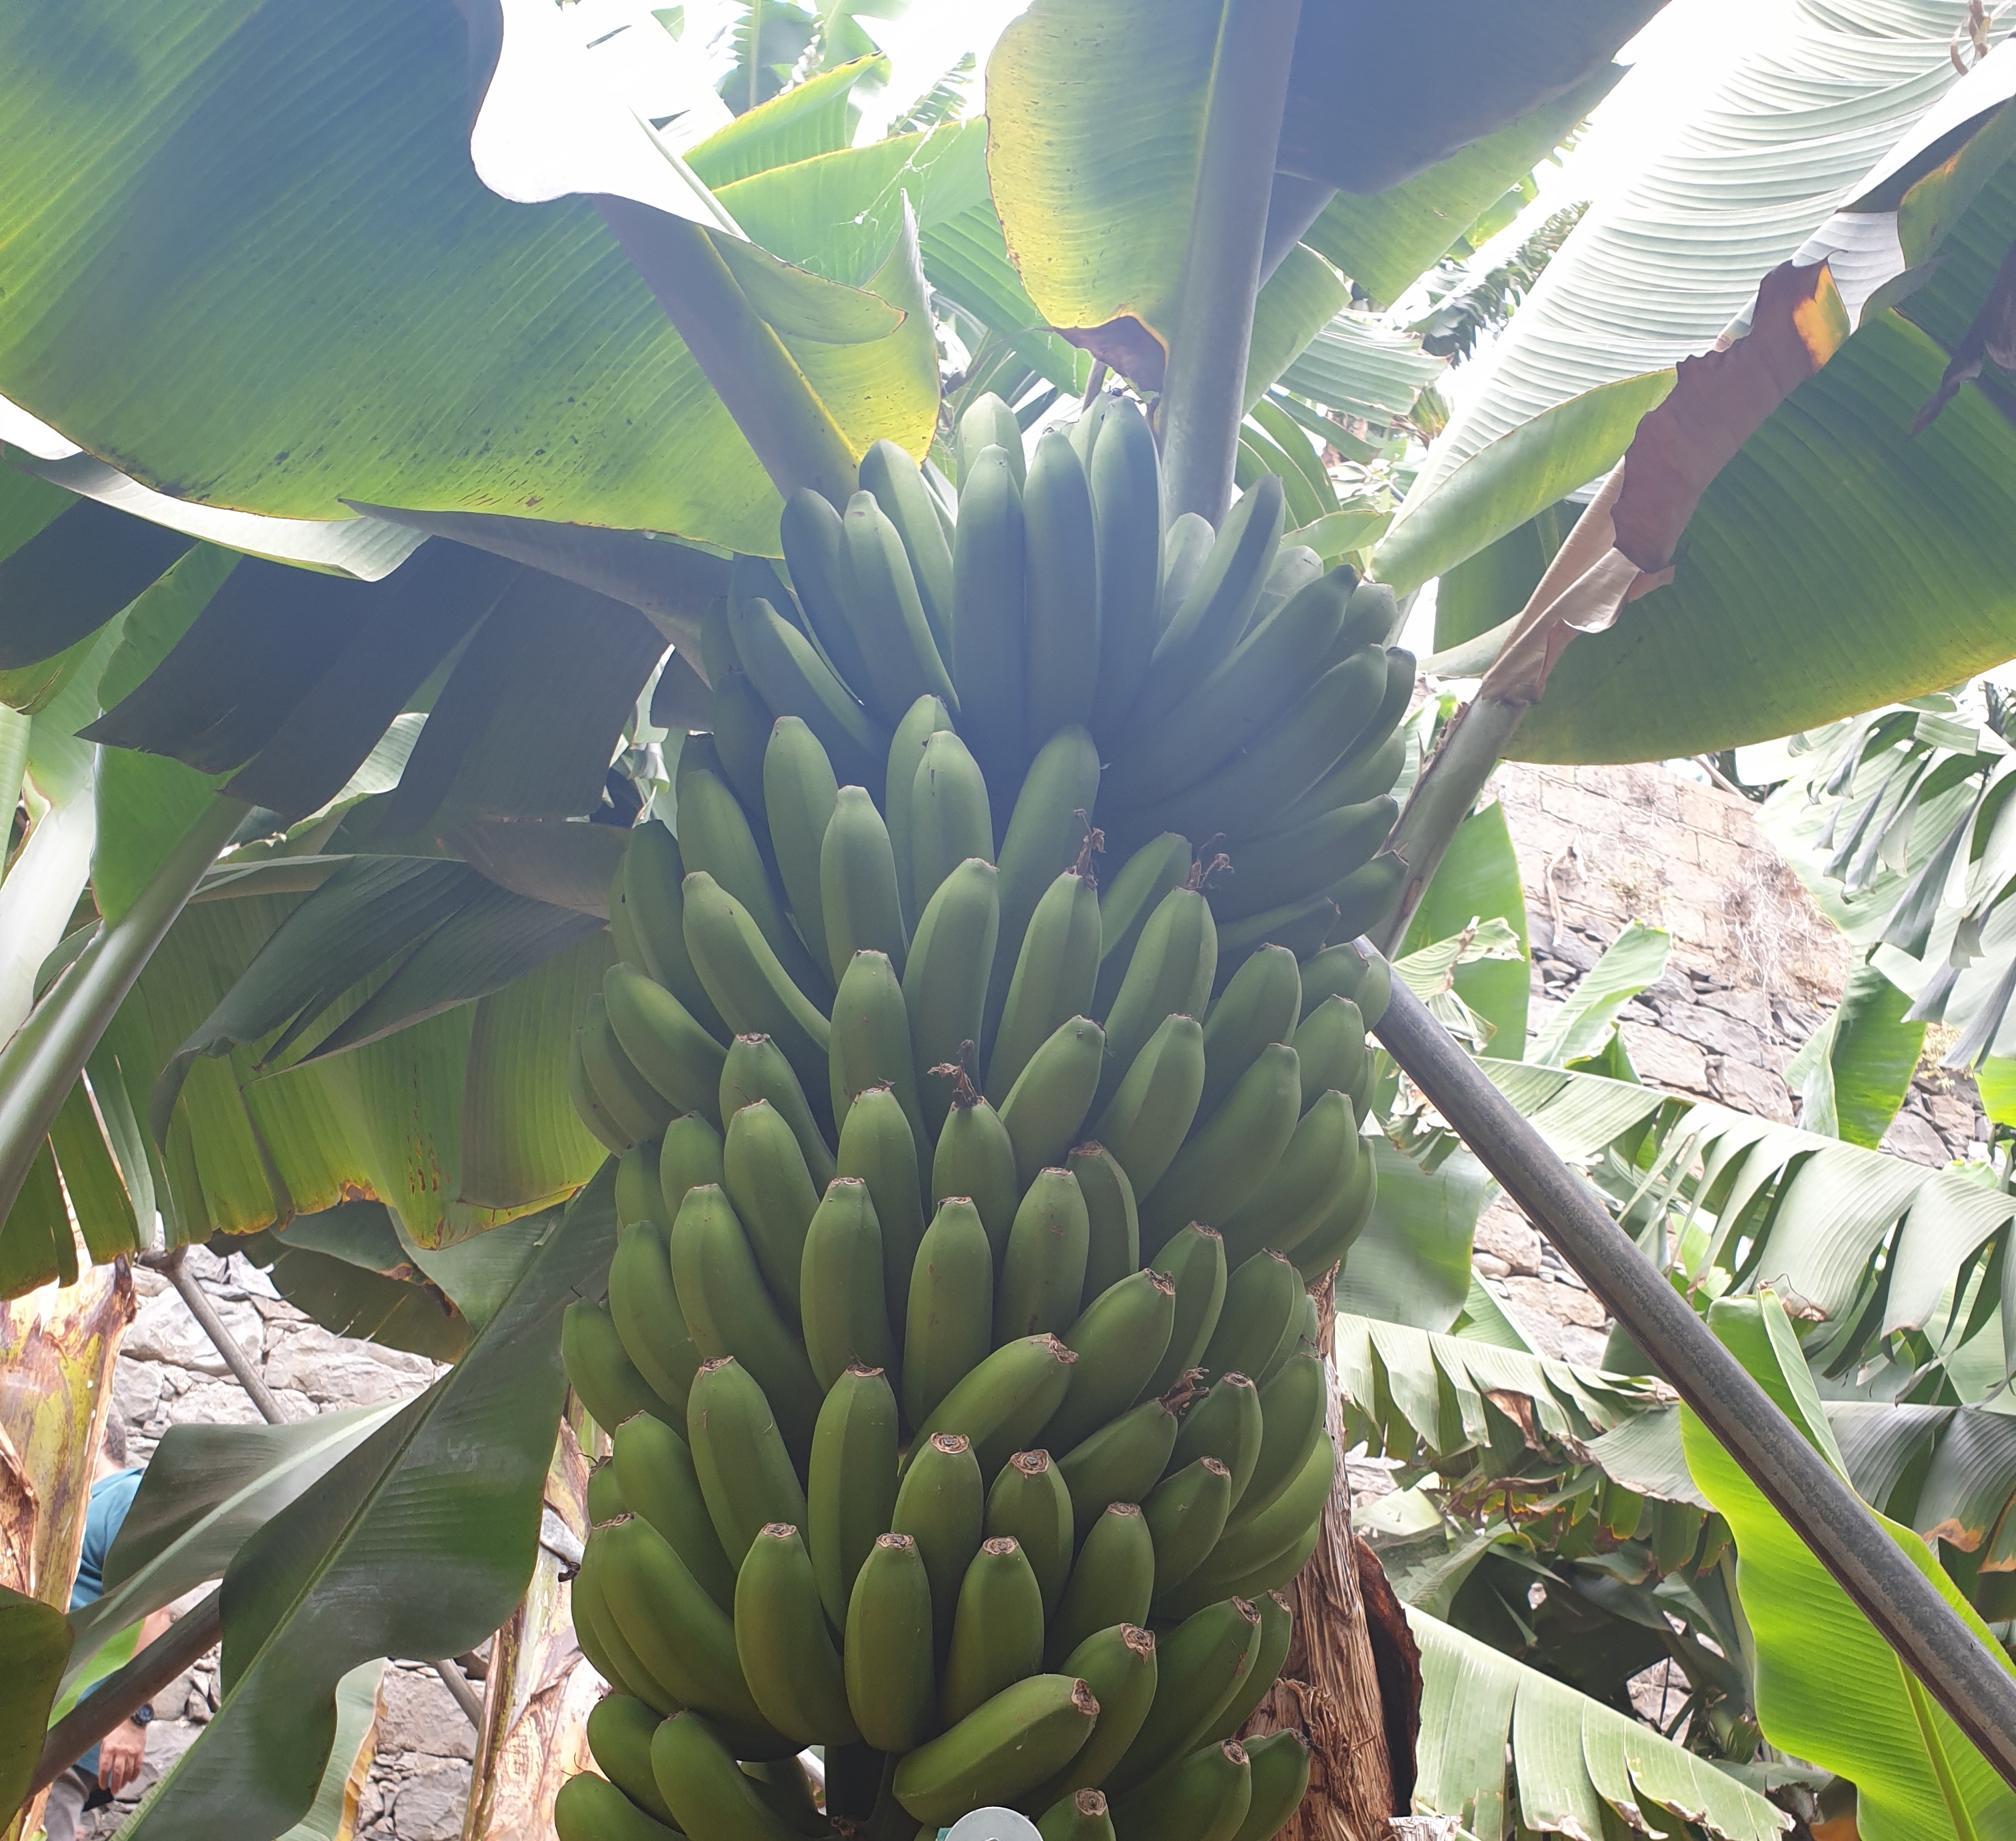
Label: Cut